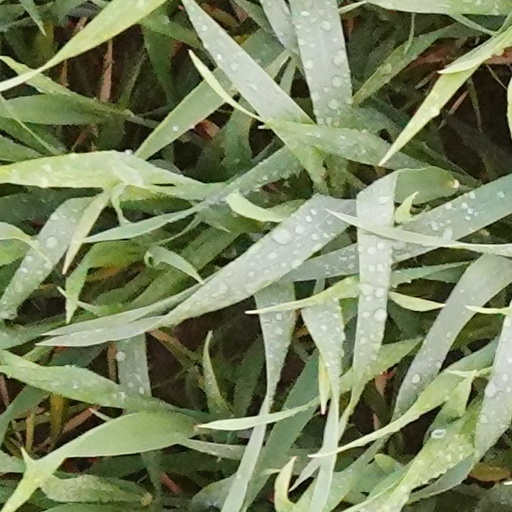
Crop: wheat